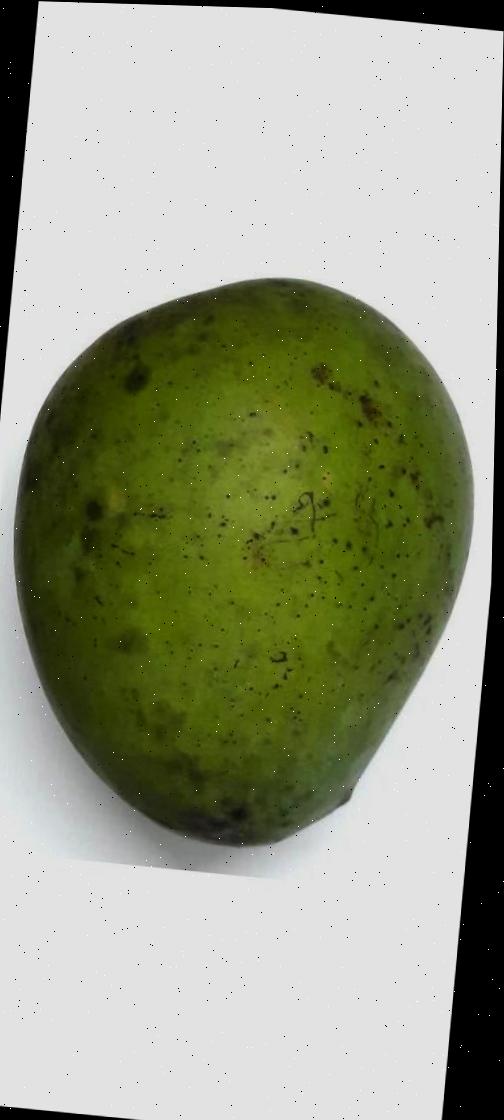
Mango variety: Harivanga